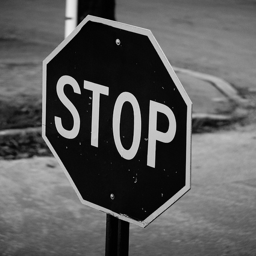
A hexagonal stop sign on a post at an intersection.
A black and white stop sign on a street corner.
A stop sing sitting near a road and a sidewalk.
A stop sign is photographed in black and white.
A black and white picture of a traffic sign.